Iłża

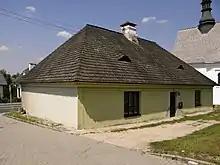
Former hospital from 1754, now a museum

Under the Polish People's Republic Iłża remained a small town, without an industry and located close to the quickly growing industrial center at Starachowice. Since the 14th century Iłża established a potter's guild and has been famous for its pottery. Particularly popular were figurines of birds, animals and people, based on keen observations of nature. Entire families participated in the industry each taking their own part in the production. In the 17th and 18th century great developments occurred when caravans of pottery were transported to Kraków and other Polish cities, from where barges would transport the ceramics on the Vistula River to Gdańsk, spreading the fame of the artists work. During the 19th century, Stanisław Kosiarski began his long tradition of production, until his death at the hands of the Nazis in 1939. The tradition was passed on to his students and daughter who continued to produce excellent ornamental pottery and build schools for young artists who could contribute to the art of Poland. Iłża now belongs to Masovian Voivodeship, even though it had never been part of the historical Masovia.